Deidesheim

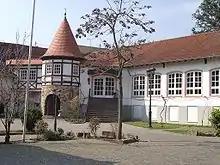
Catholic parish hall

After the First World War in 1918, French troops moved into town. Troop units were billeted here. This persisted until France withdrew from the Rhineland in July 1930. In August 1921 there was a great forest fire near Deidesheim in which some 300 ha of woodland burnt, of which 130 ha was in the Deidesheim town forest. To fight the fire, all Deidesheim's men aged 17 and over were recruited. Quenching the fire took three long days and nights.